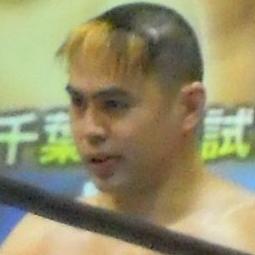
Age: 36